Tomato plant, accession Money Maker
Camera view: bottom (45 deg); turntable rotation: 240 degrees
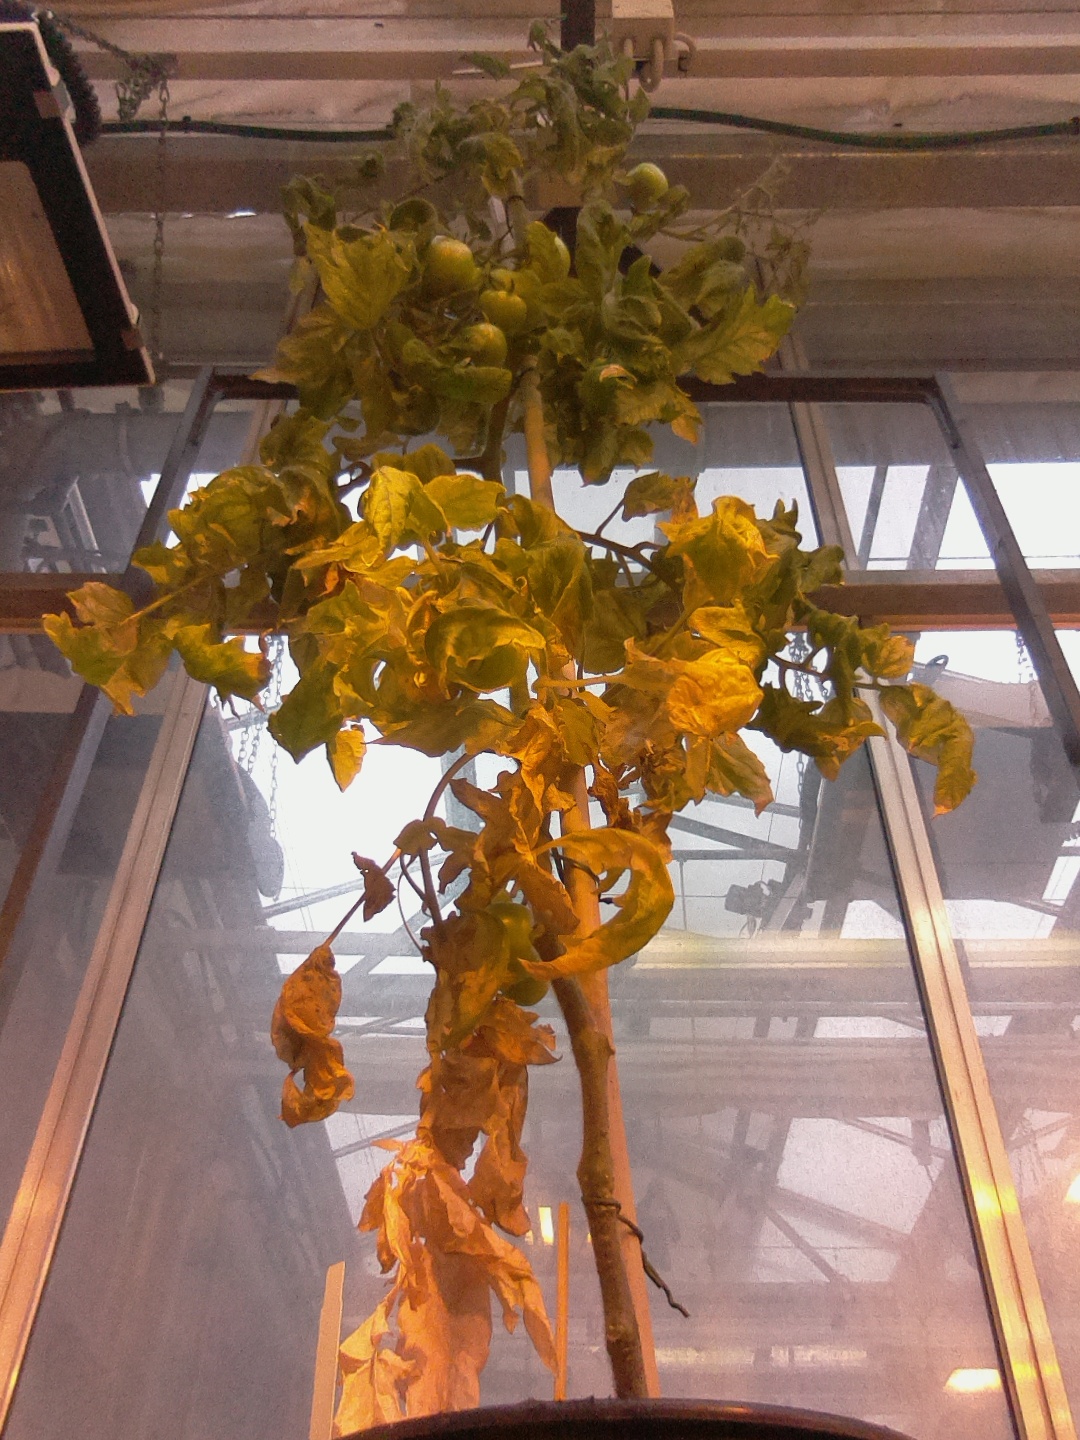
BBCH growth stage 79: 90% -100% of final fruit size